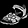
Label: Sandal